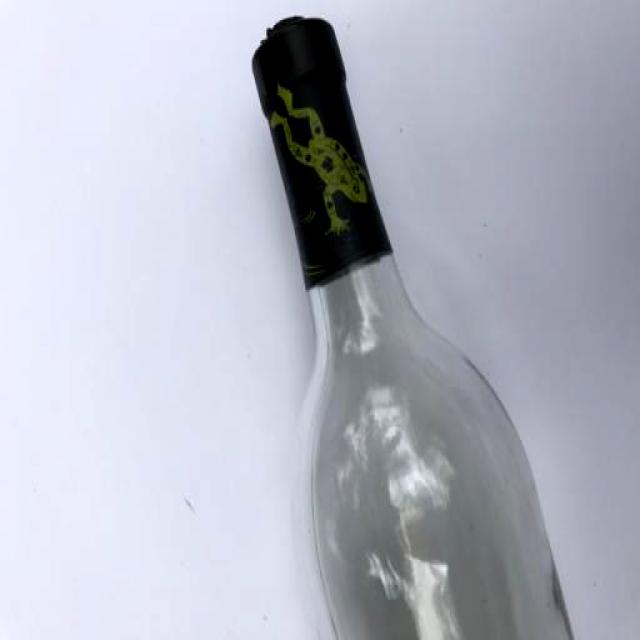
Label: Glass